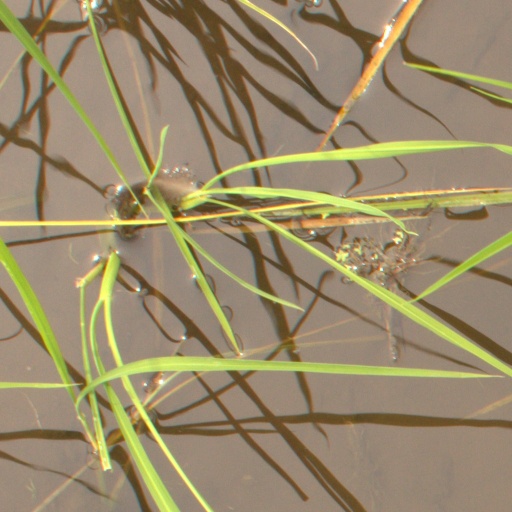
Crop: rice